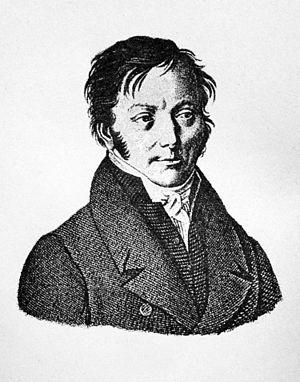
25 avril : en France, Déclaration du Roi portant établissement d'une Commission royale de médecine pour l'examen des remèdes particuliers et la distribution des eaux minérales enregistrée en Parlement le 28 août 1772.
Le mécanicien britannique I. Potter installe à Nová Baňa une machine à vapeur atmosphérique à simple effet pour pomper l’eau de la mine.